Ivan Ordets

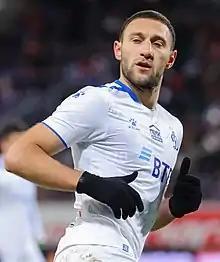
Ordets with Dynamo Moscow in 2019

Ivan Mykolaiovych Ordets (born 8 July 1992) is a Ukrainian professional footballer who plays as a centre-back. He is a former Ukraine national team player.